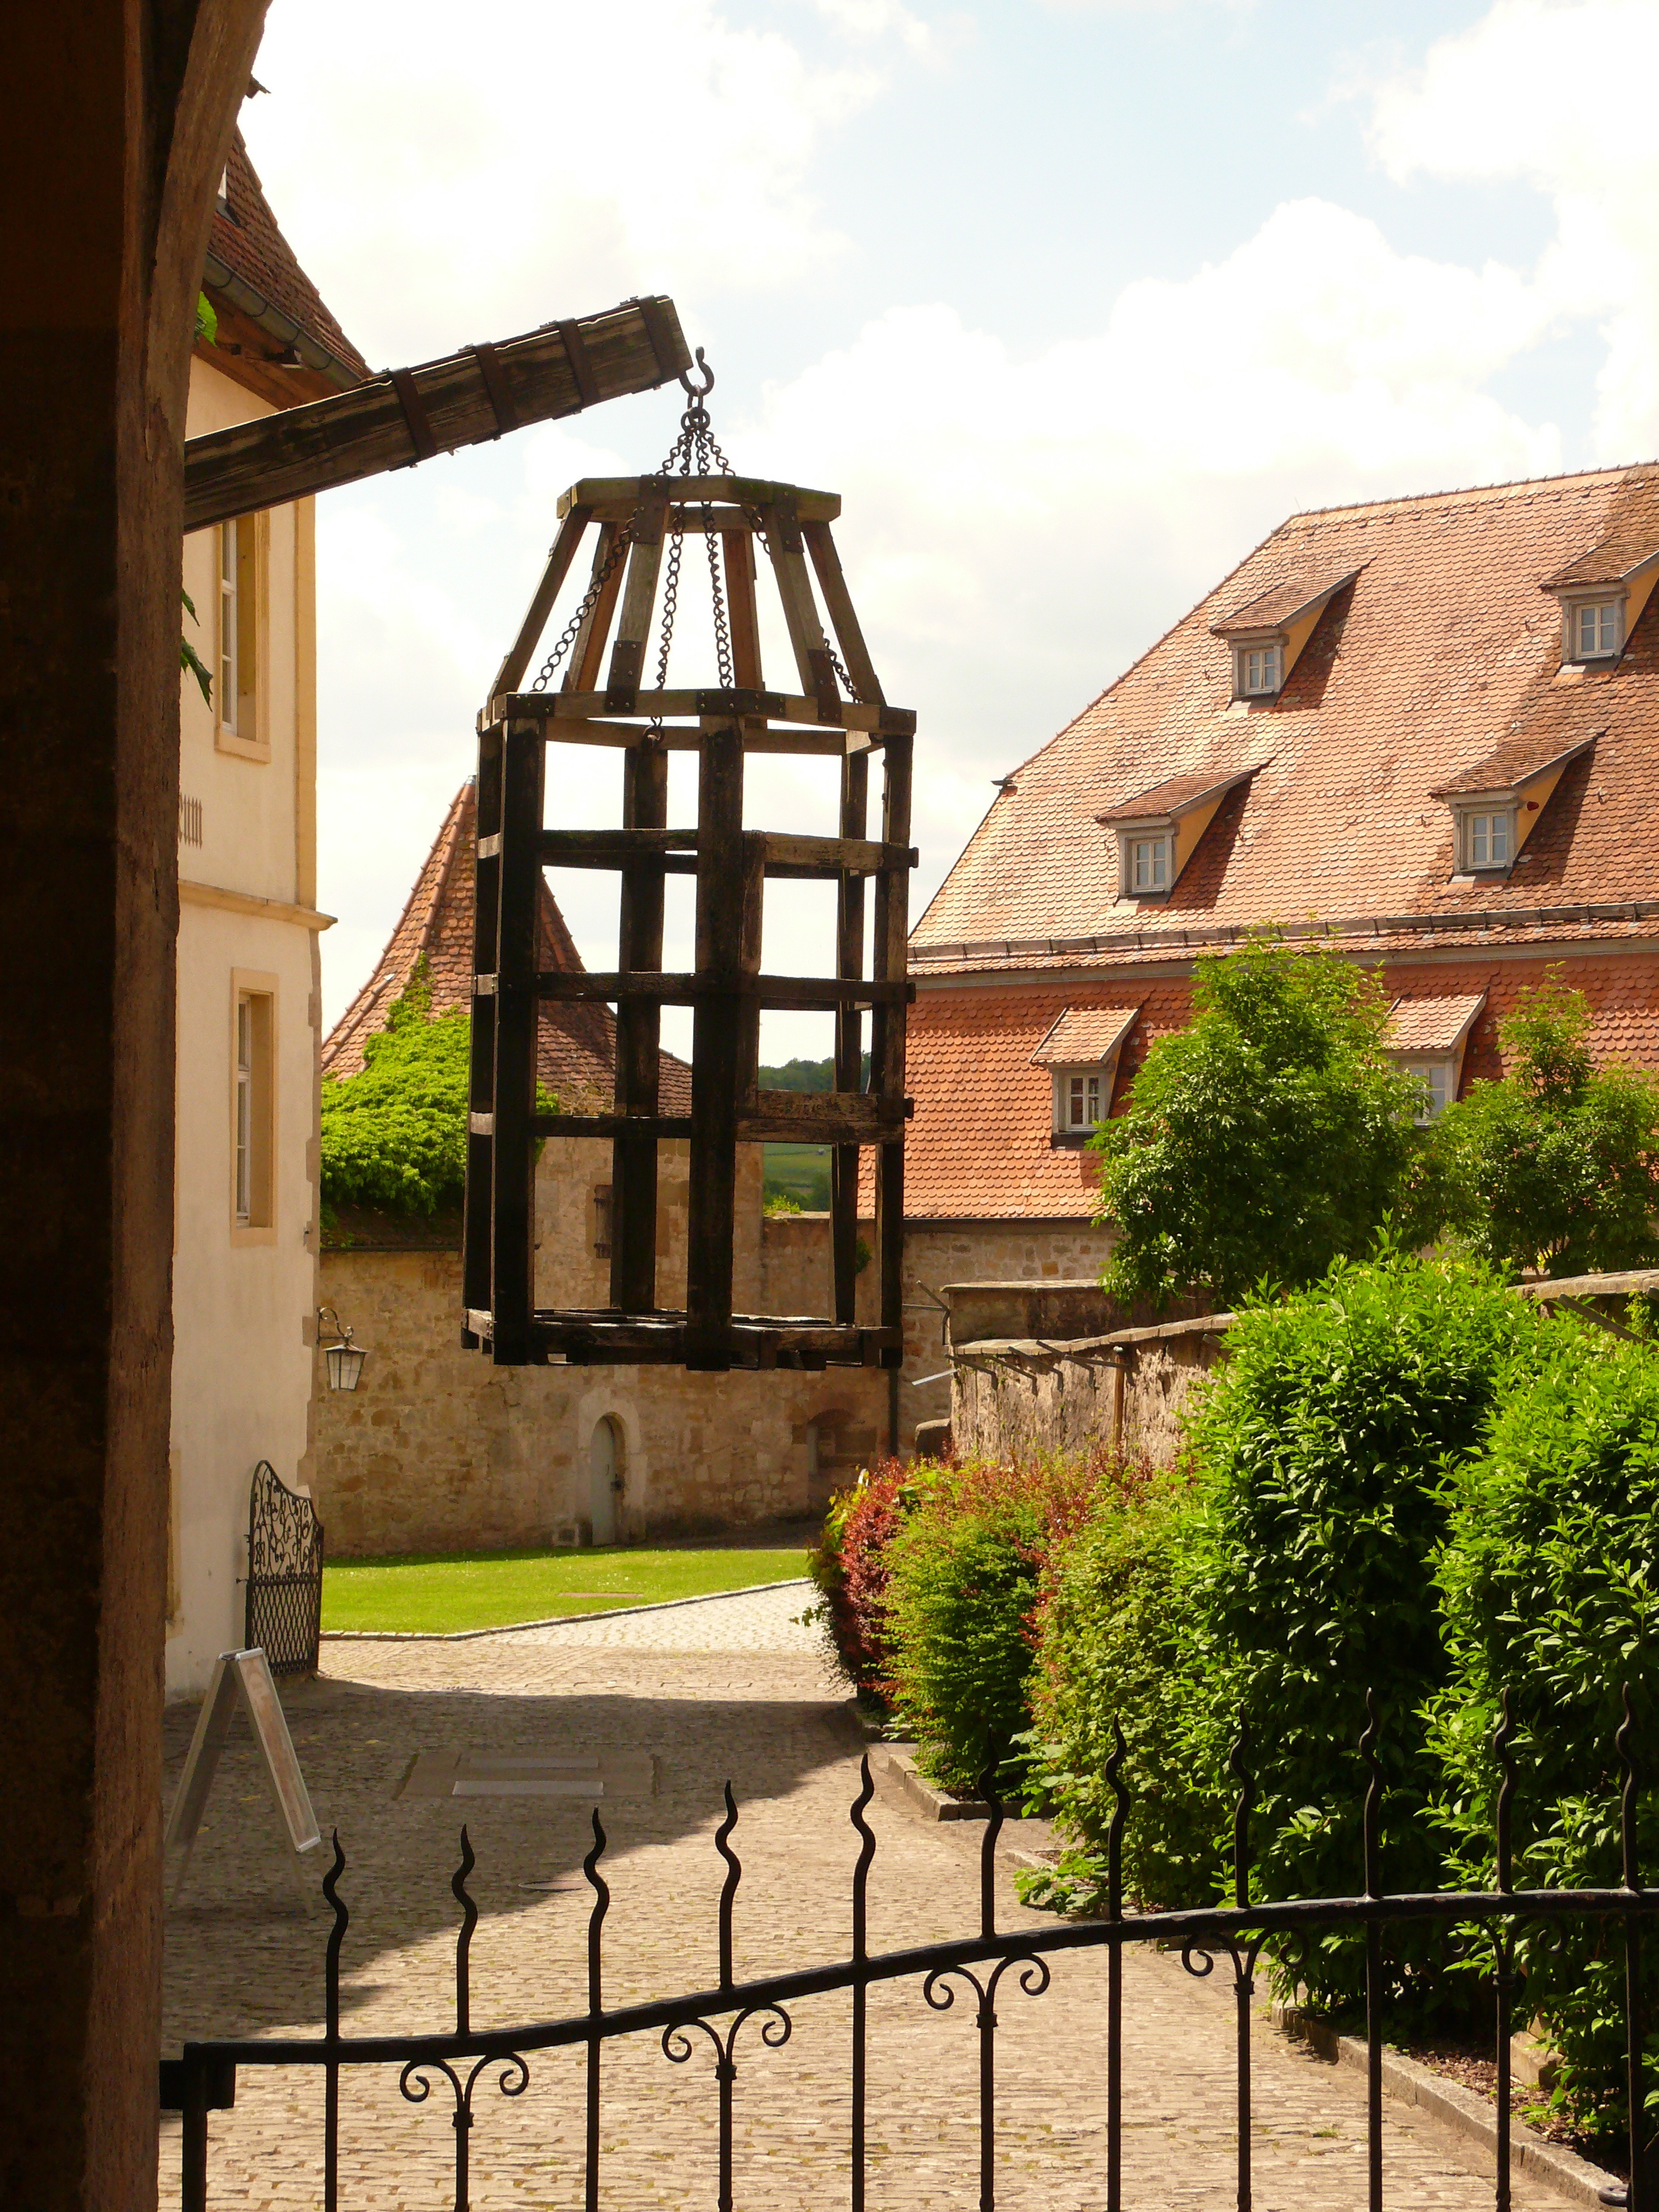
architecture, wood, house, window, town, roof, home, wall, village, suburb, cottage, facade, freedom, cage, prison, estate, torture, threat, neighbourhood, lack of freedom, residential area, narrowing